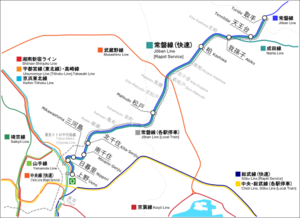
La ligne Jōban est une ligne ferroviaire de la compagnie JR East au Japon. La ligne commence officiellement de la gare de Nippori dans l'arrondissement de Taitō à Tokyo et suit la côte du Pacifique dans les préfectures de Chiba, Ibaraki et Fukushima avant de terminer à Iwanuma dans la préfecture de Miyagi.